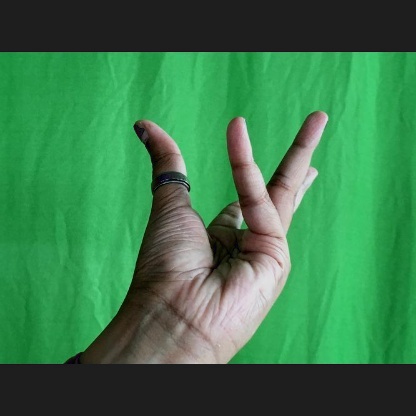
Mudra: Alapadmam